Amantle Montsho

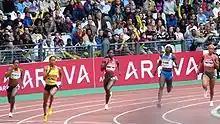

At the 2014 Commonwealth Games, Montsho failed a routine drugs test. Subsequently, this finding was confirmed by the results of her 'B' sample which also tested positive for the stimulant methylhexaneamine. In March 2015 Botswana Athletics Association handed her a 2-year ban from sports.